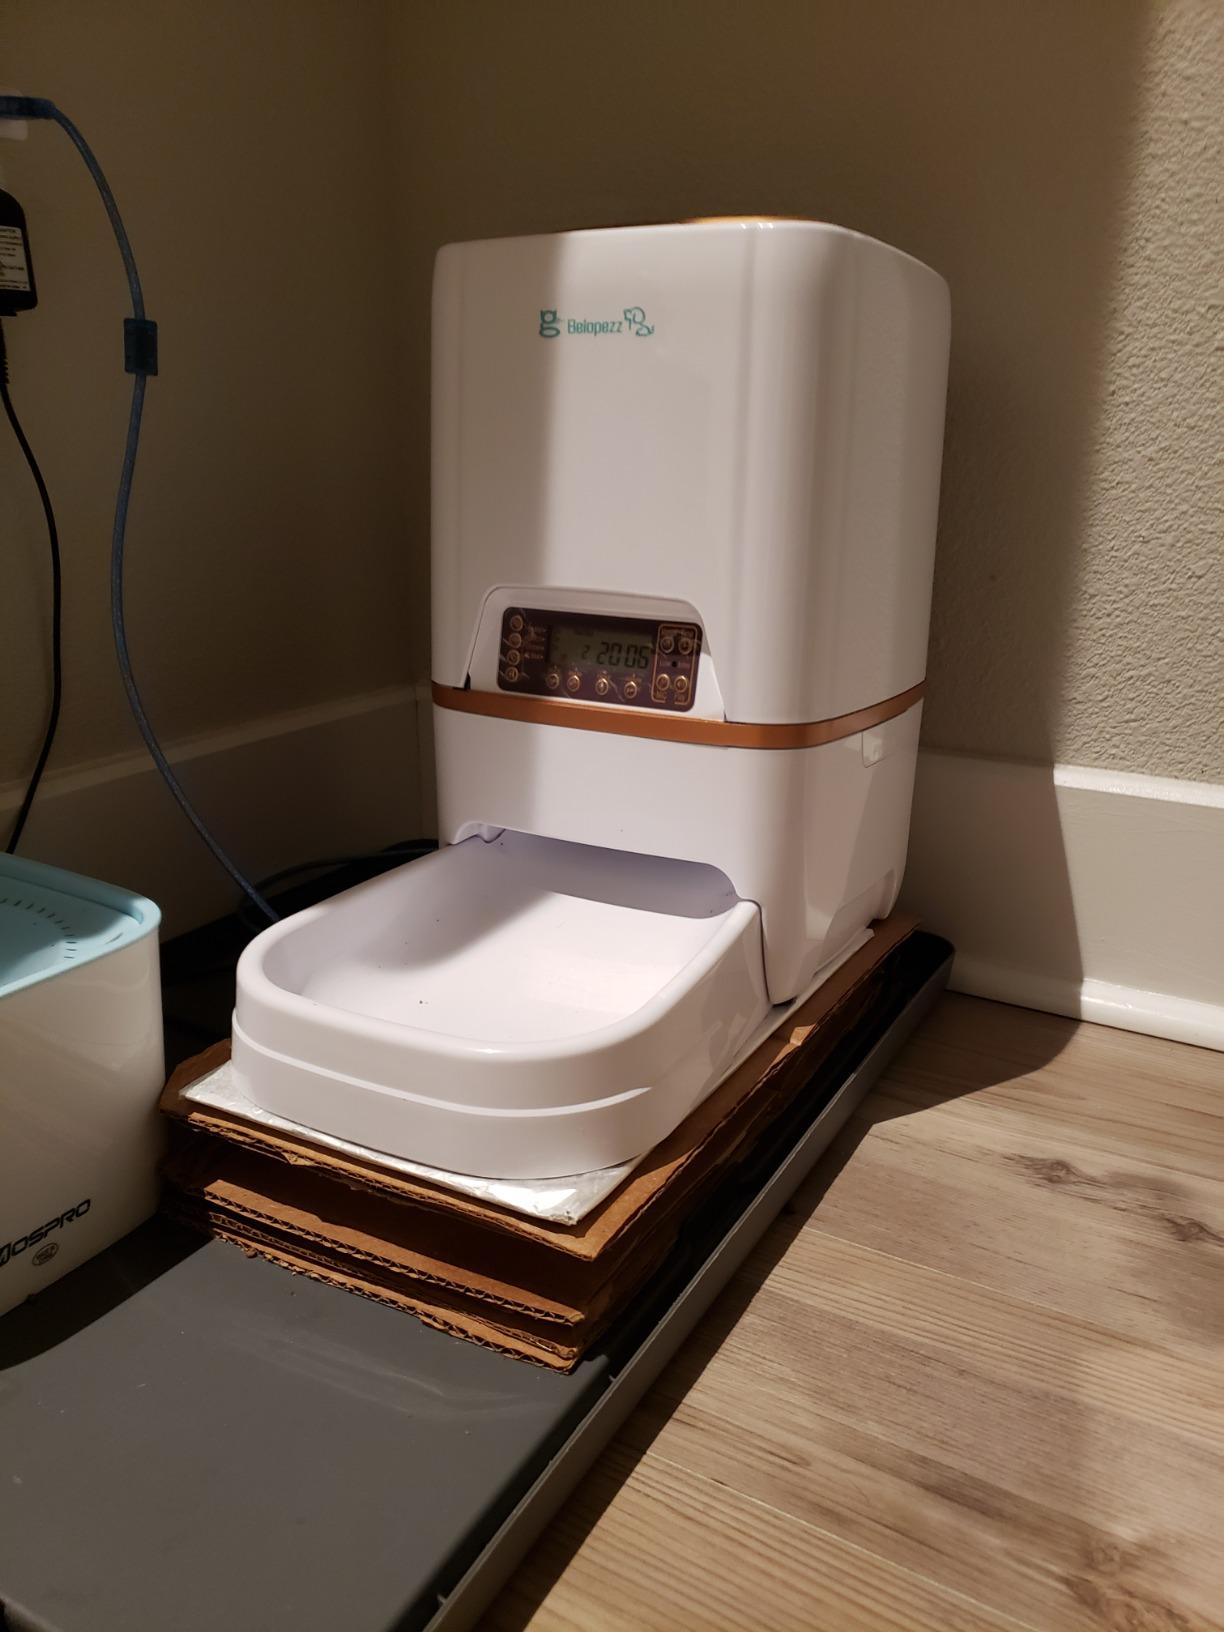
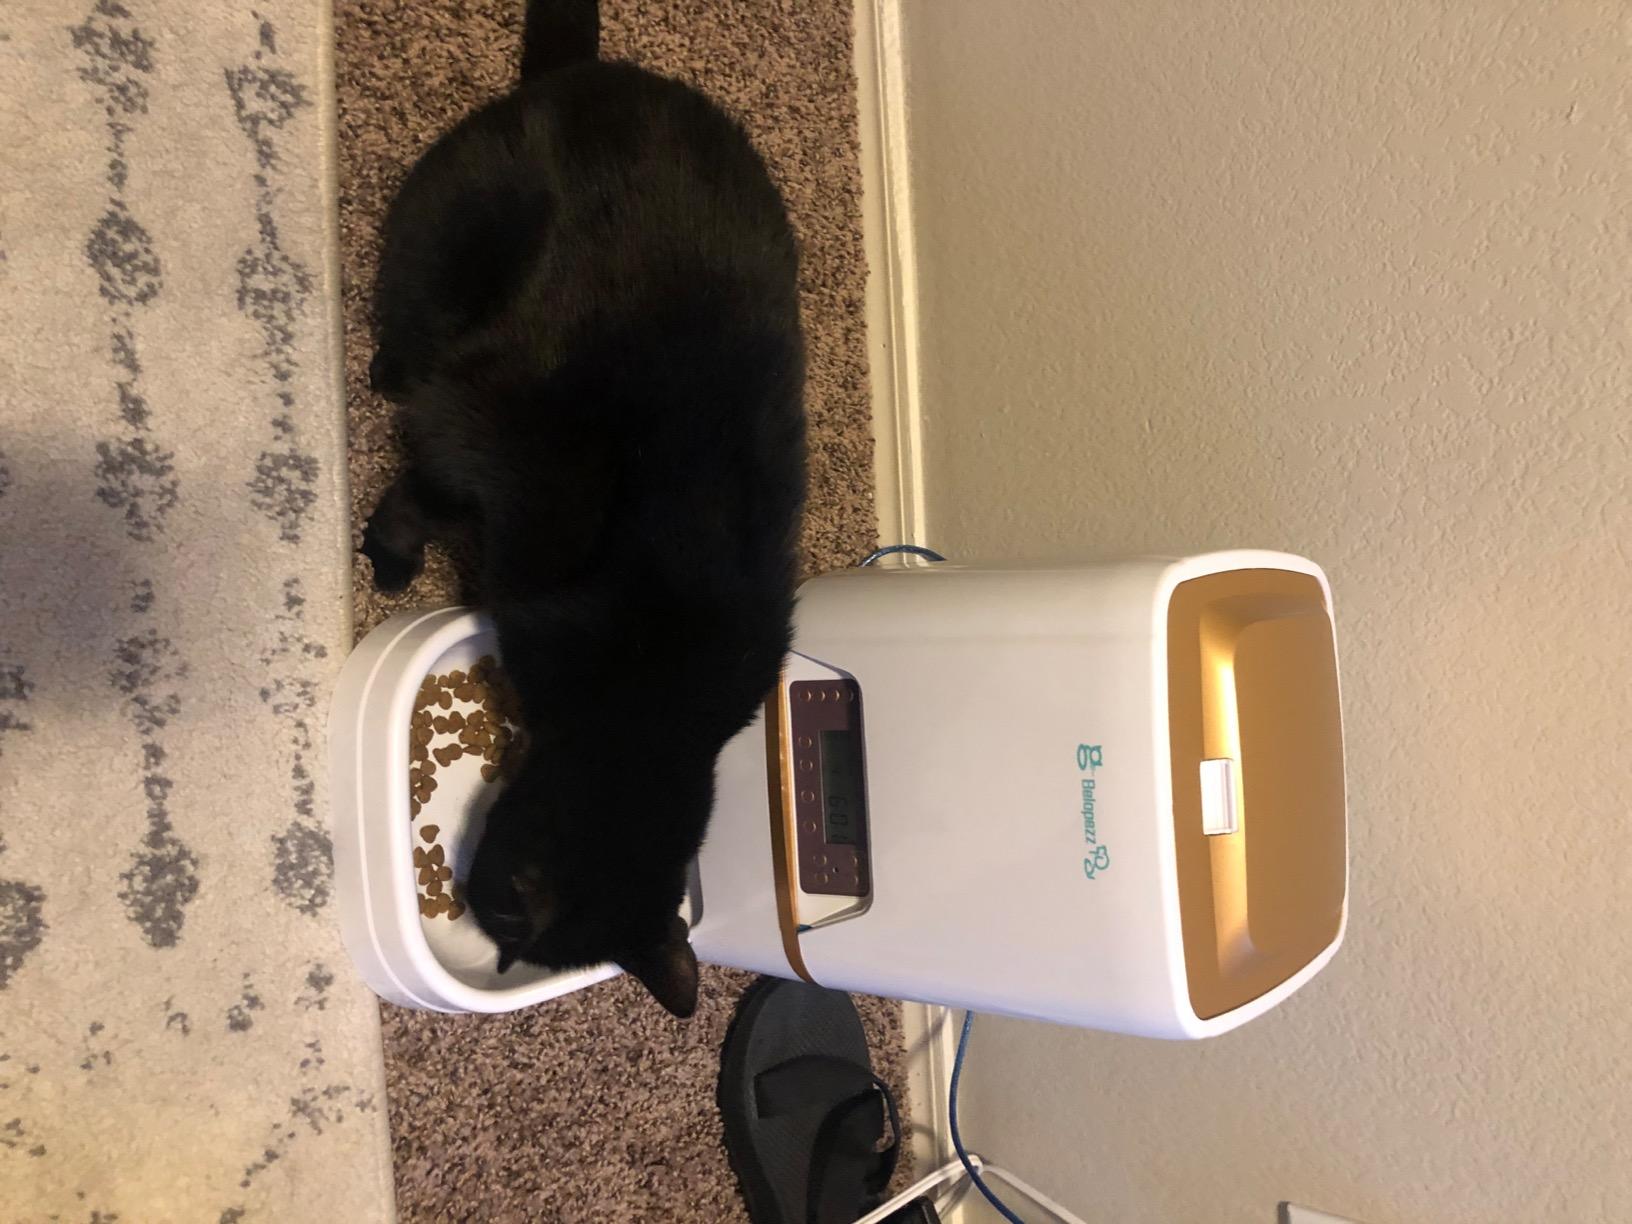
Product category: items_feeder
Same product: yes